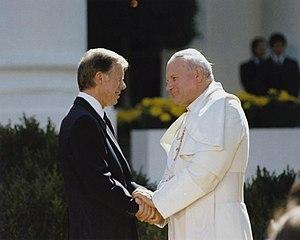
Le catholicisme en Amérique est divisé par: Église catholique en Amérique du Nord et Église catholique en Amérique latine.